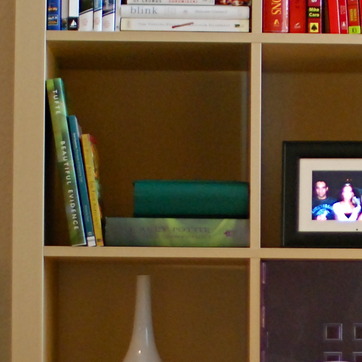
Material: paper